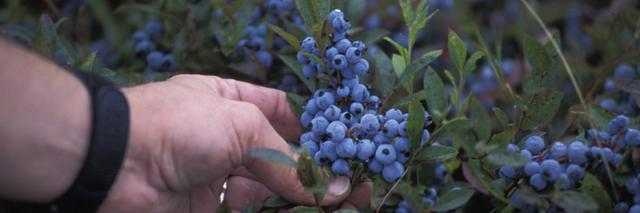
Label: Blueberry